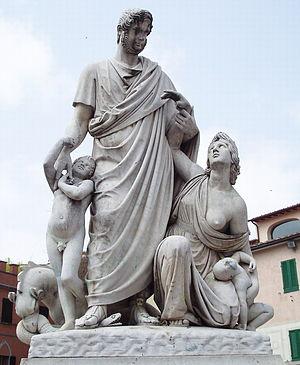
Grosseto est une ville d'environ 82 315 habitants, au sud de la Toscane, chef-lieu de la province du même nom, en Italie.